China Crisis

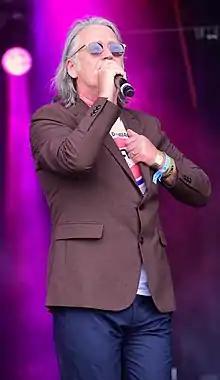
Daly performing with China Crisis at Let's Rock Liverpool in 2021

On 16 December 2013, the song "Everyone You Know" was made available as a free download on the PledgeMusic website, when pre-ordering the band's seventh studio album "Autumn in the Neighbourhood" announced for release in 2014. On 13 January 2014, the band posted an illustrated account of the track and how it was written and came to be recorded. 87% of the pledge goal had been reached at that time. Ahead of the release of the new album, the track "Being in Love" was premiered on Steve Lamacq's BBC Radio 6 Music show on 25 April 2014. The band toured in late 2014, playing some tracks from the new album alongside older favourites. As of 5 February 2015, the band had achieved 235% of its Pledgemusic target and the album was in final mix and production.